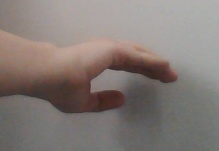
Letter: jeem